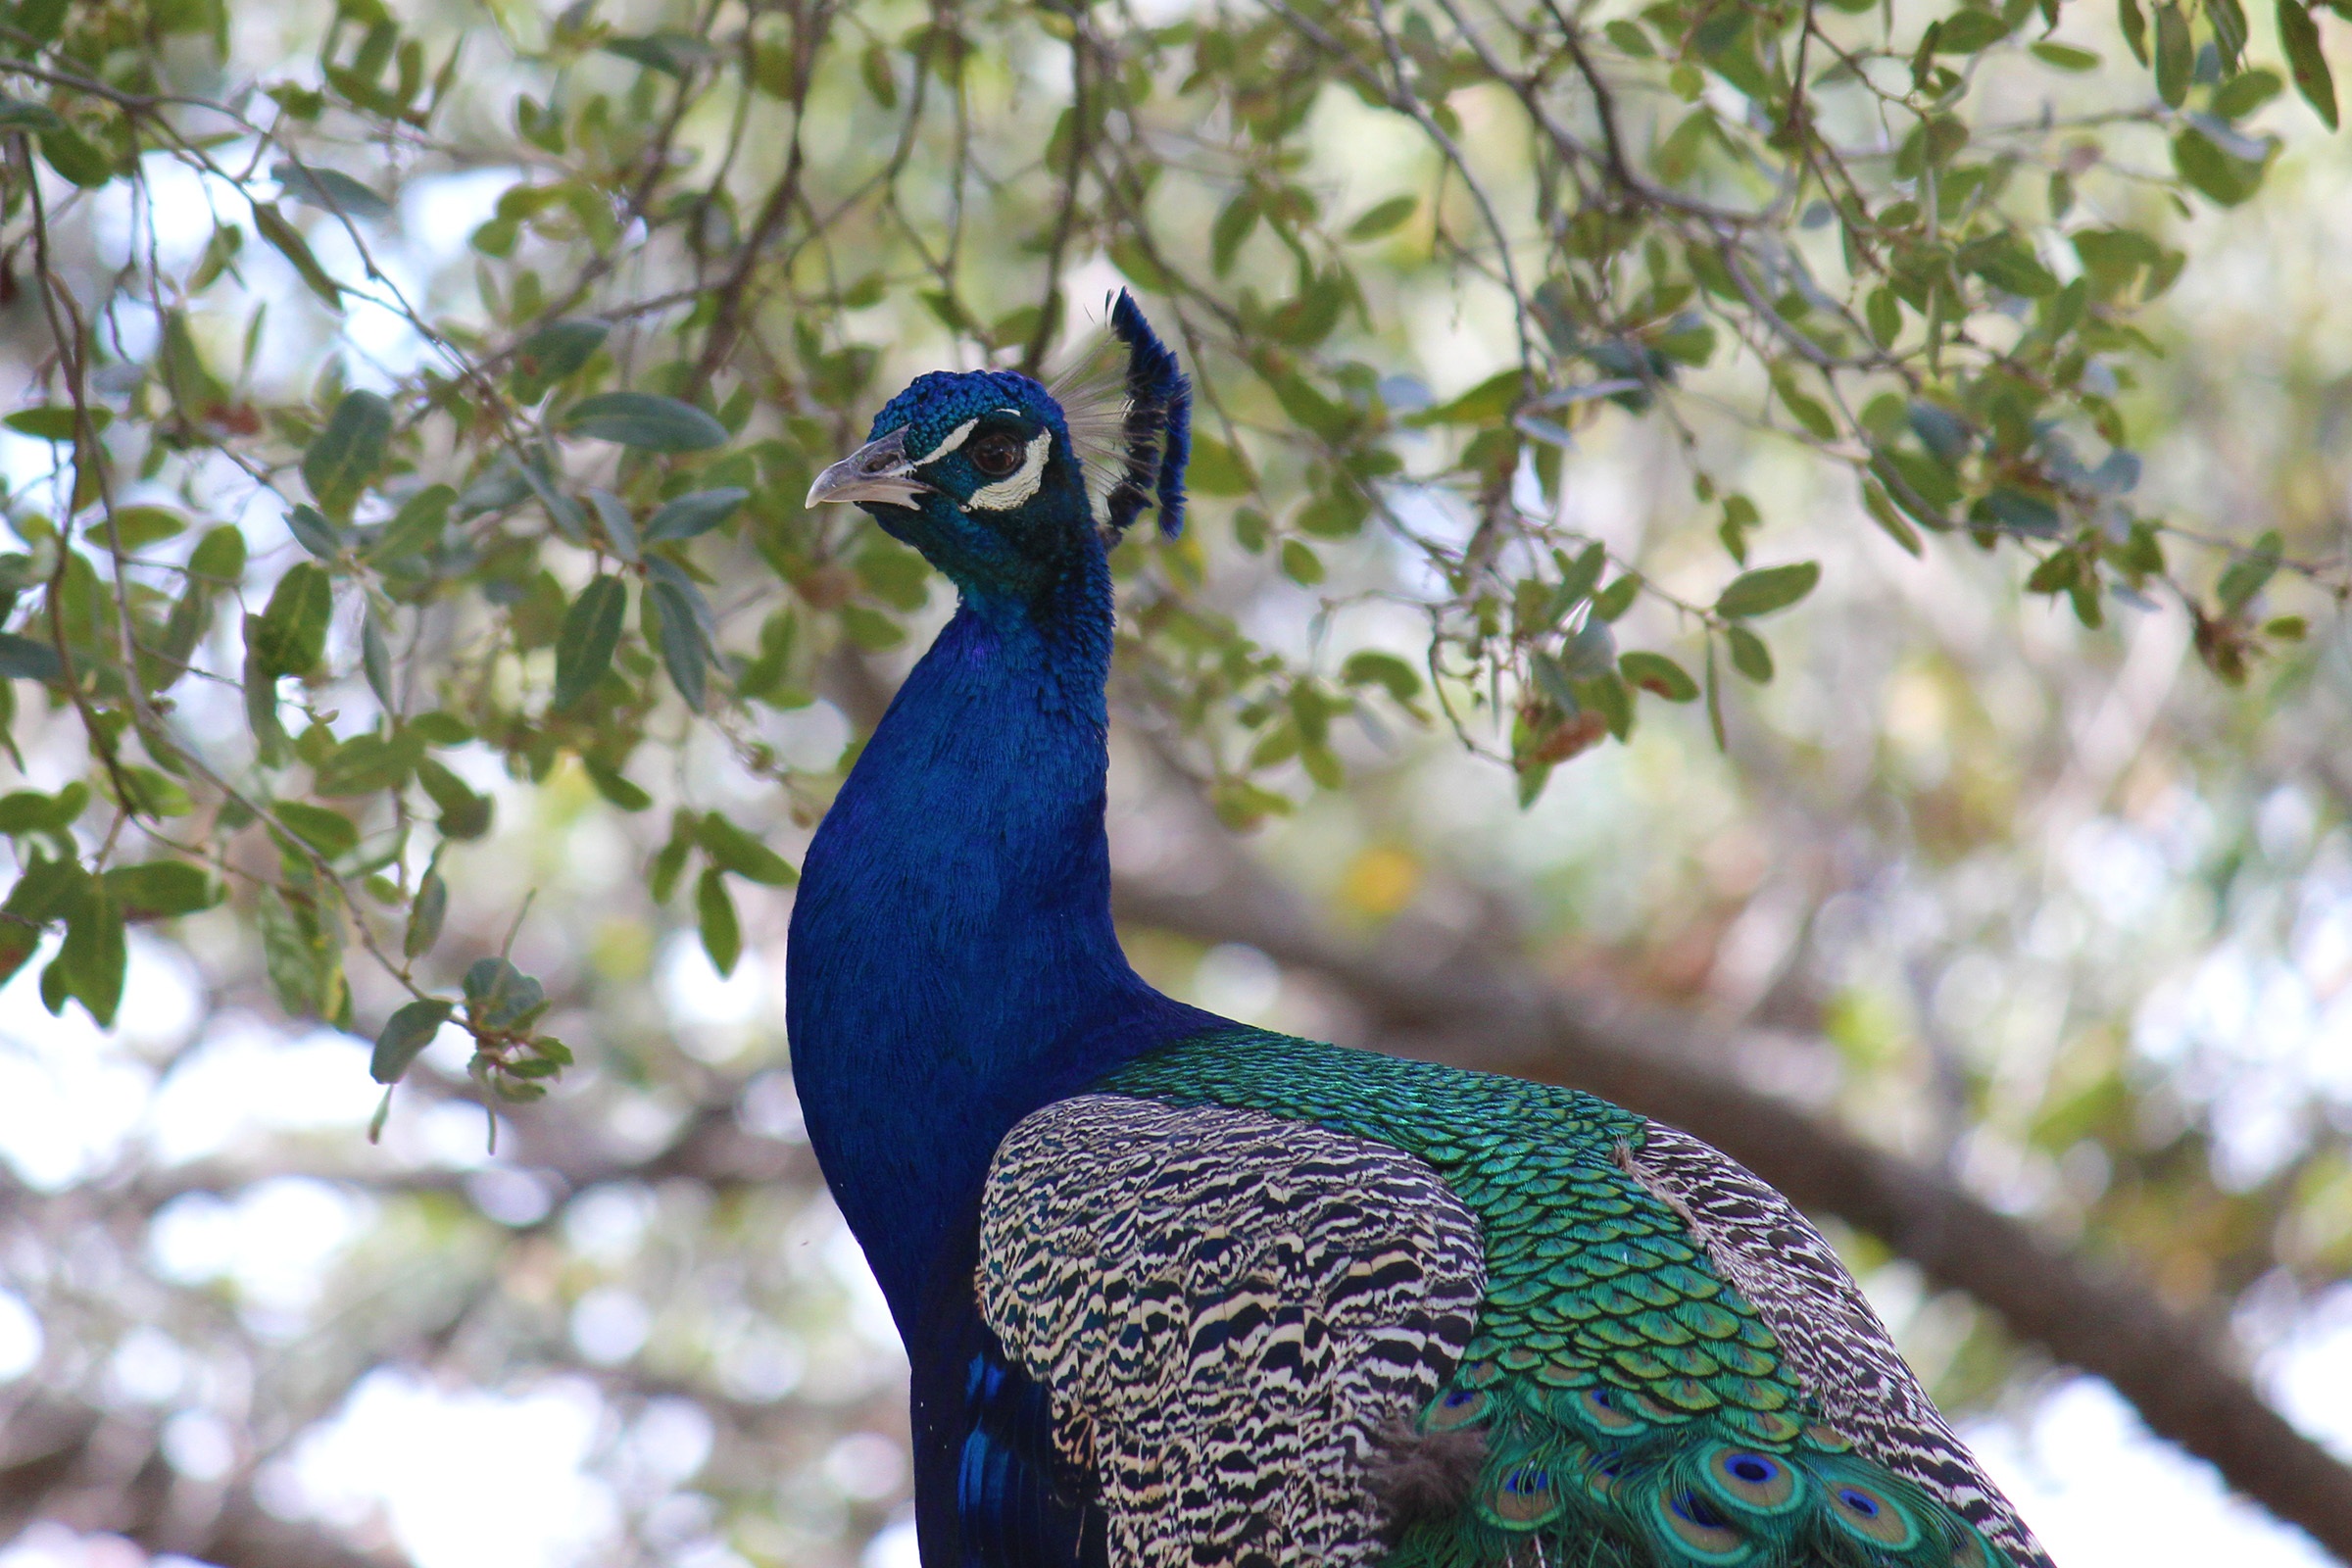
bird, wildlife, zoo, beak, alpine, california, fauna, peacock, vertebrate, peafowl